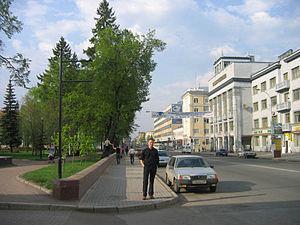
Oufa est une ville de l'Ouest de la Russie. Située à une centaine de kilomètres des monts Oural, elle est la capitale et la plus grande ville de la république de Bachkirie, en Russie. Elle en représente le centre industriel, économique, scientifique et culturel. Sa population s'élevait à 1 128 787 habitants en 2020.